Field hockey at the 1960 Summer Olympics

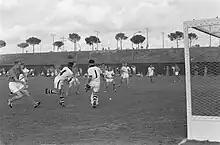
Match between the Netherlands and New Zealand

New Zealand advanced to the quarter-finals. The Netherlands continued to the classification matches for 9th–12th place.